Beatriz Haddad Maia

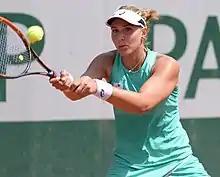
Haddad at the 2015 French Open

In February 2015, she reached the quarterfinals of the Rio Open as a wildcard. Playing alongside Teliana Pereira, she reached the semifinals in the doubles competition but was forced to withdraw due to the injury sustained in the singles competition.